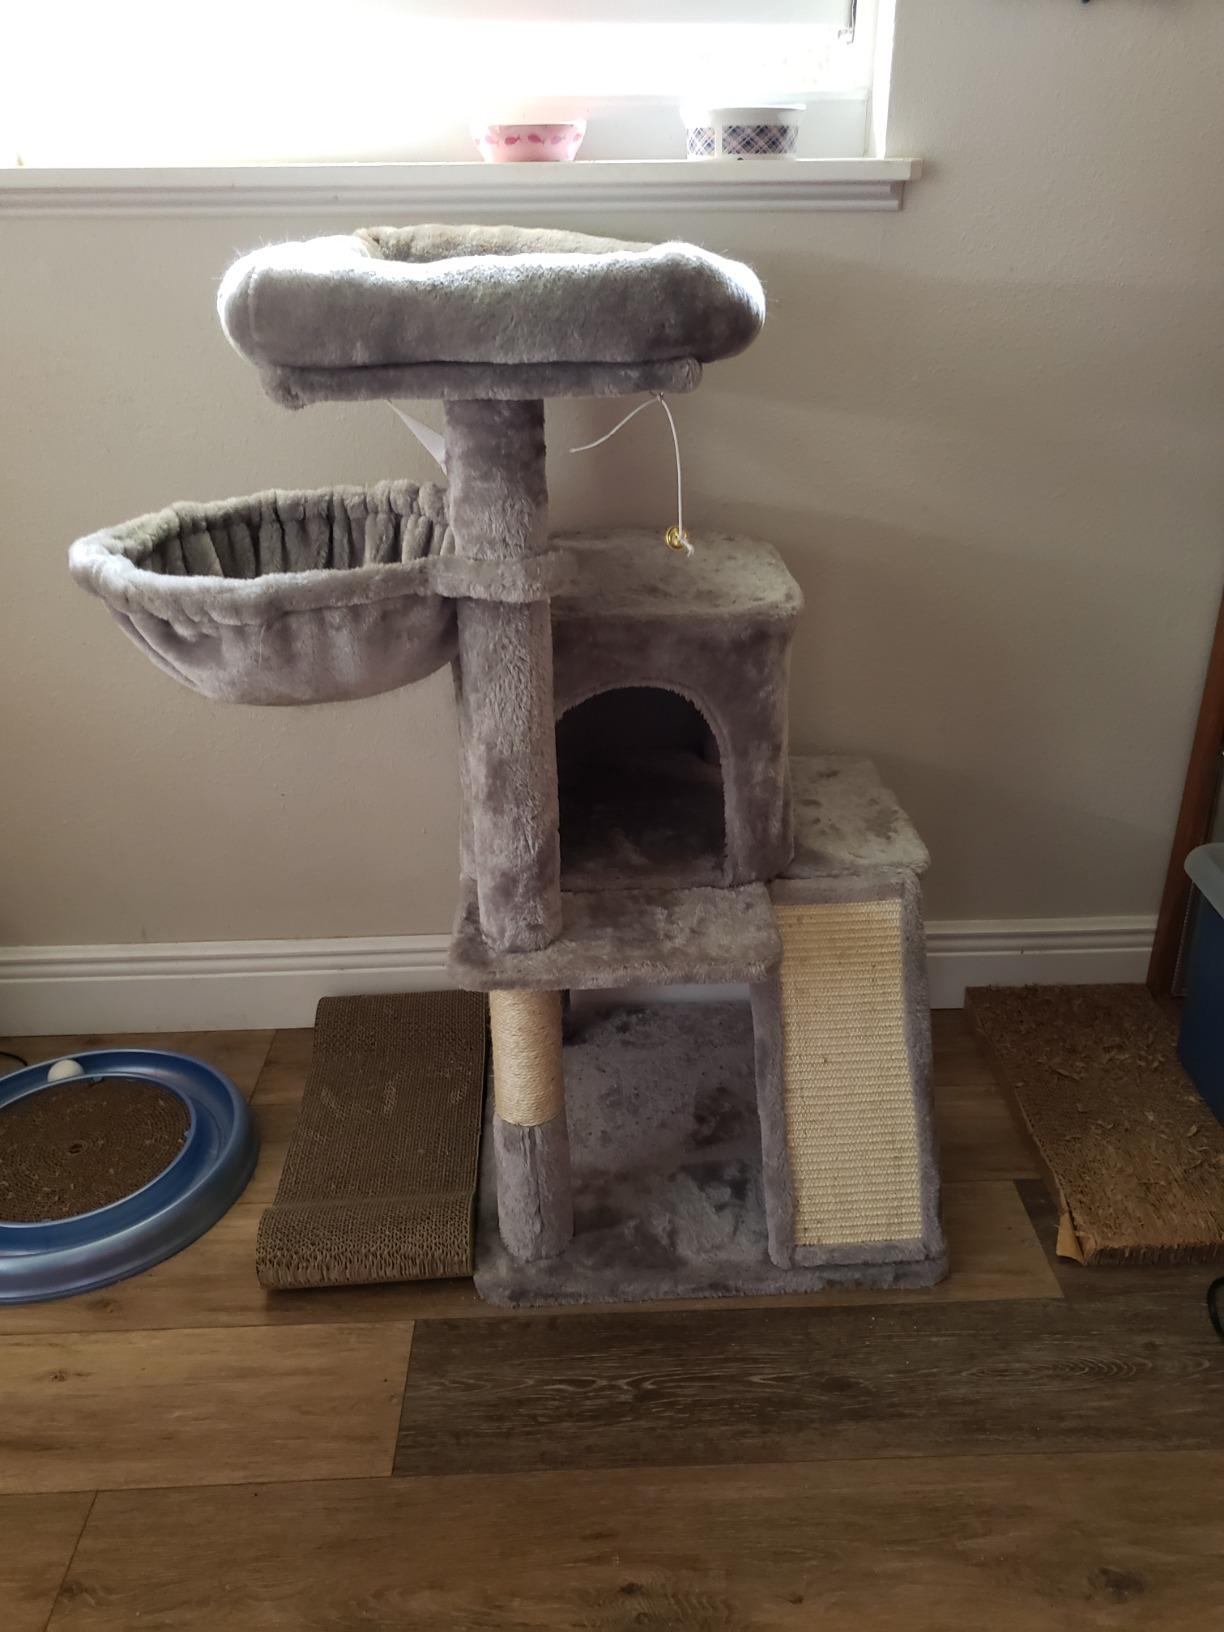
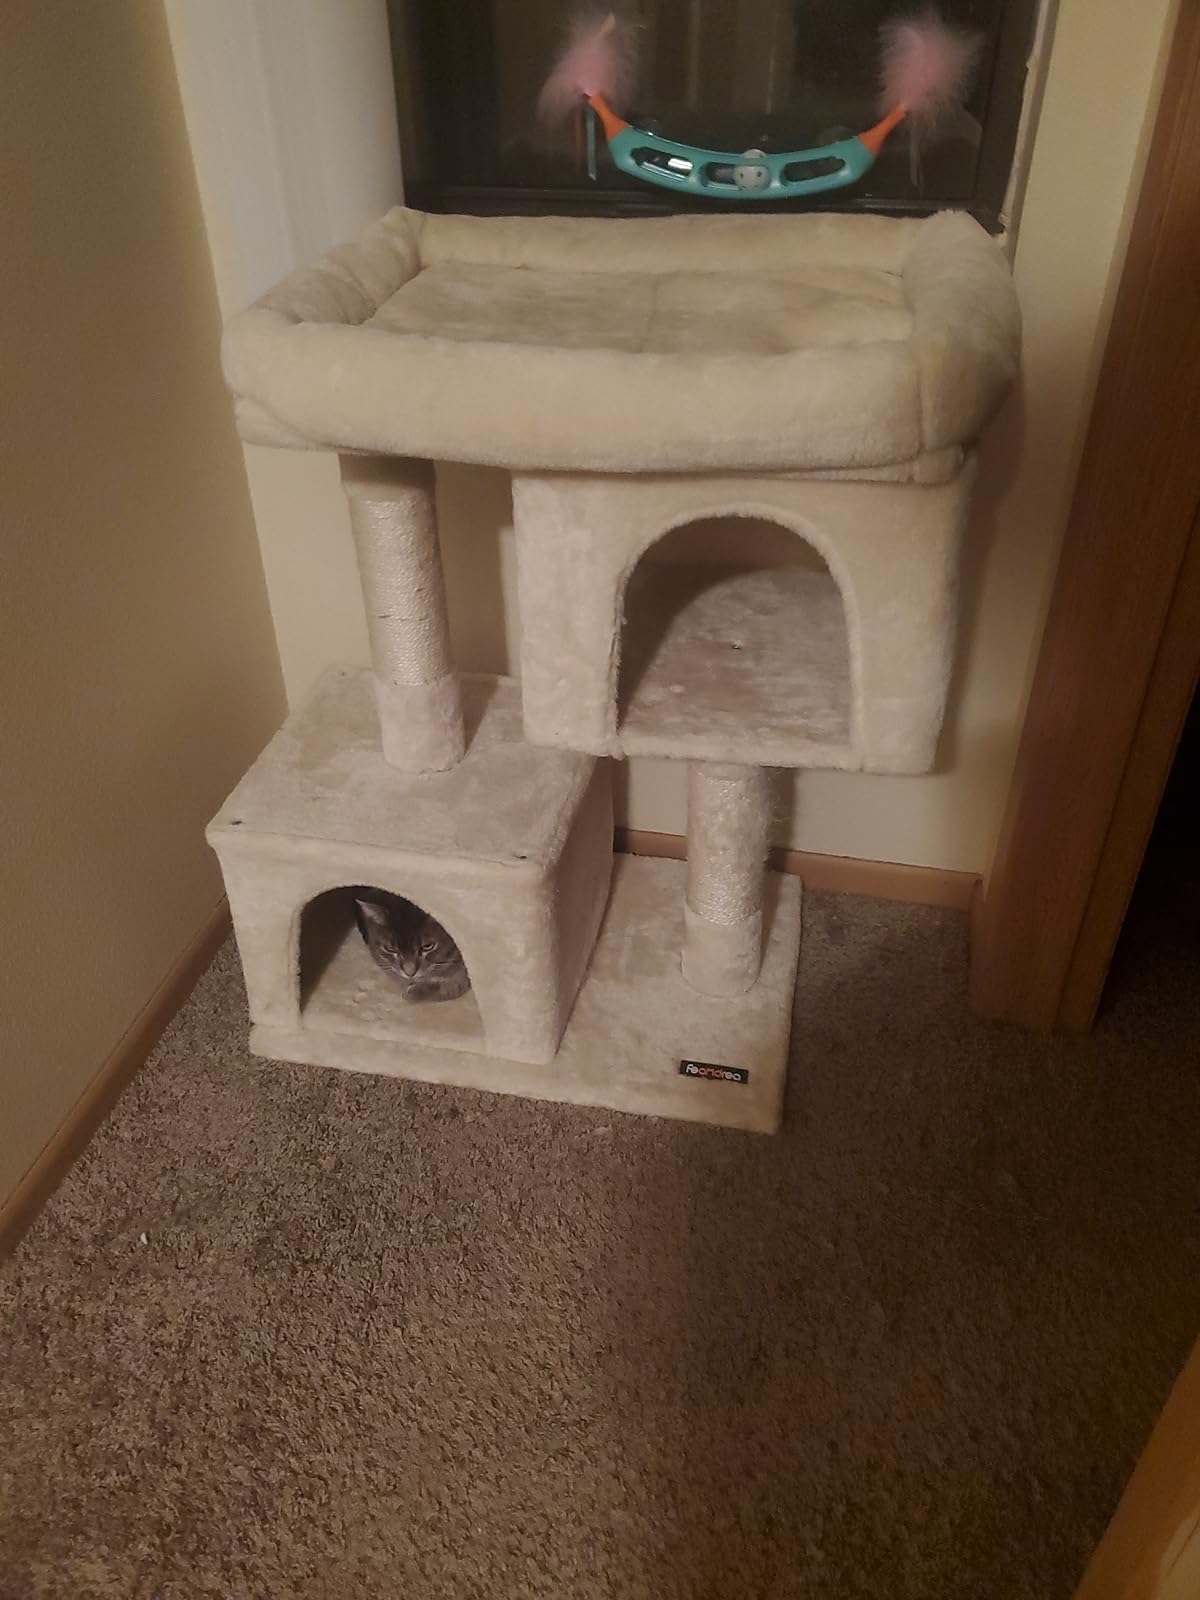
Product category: items_cat tree
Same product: no